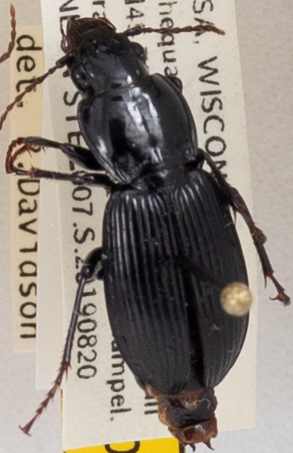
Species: Pterostichus novus
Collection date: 2019-08-20
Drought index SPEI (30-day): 0.512
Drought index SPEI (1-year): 2.09
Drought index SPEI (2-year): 1.13